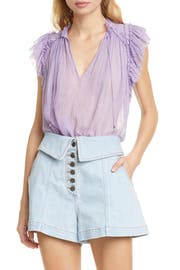
a global inspired print in rich color add even more pizzazz to a silk top with hardware tipped tie and doubled flutter sleeve